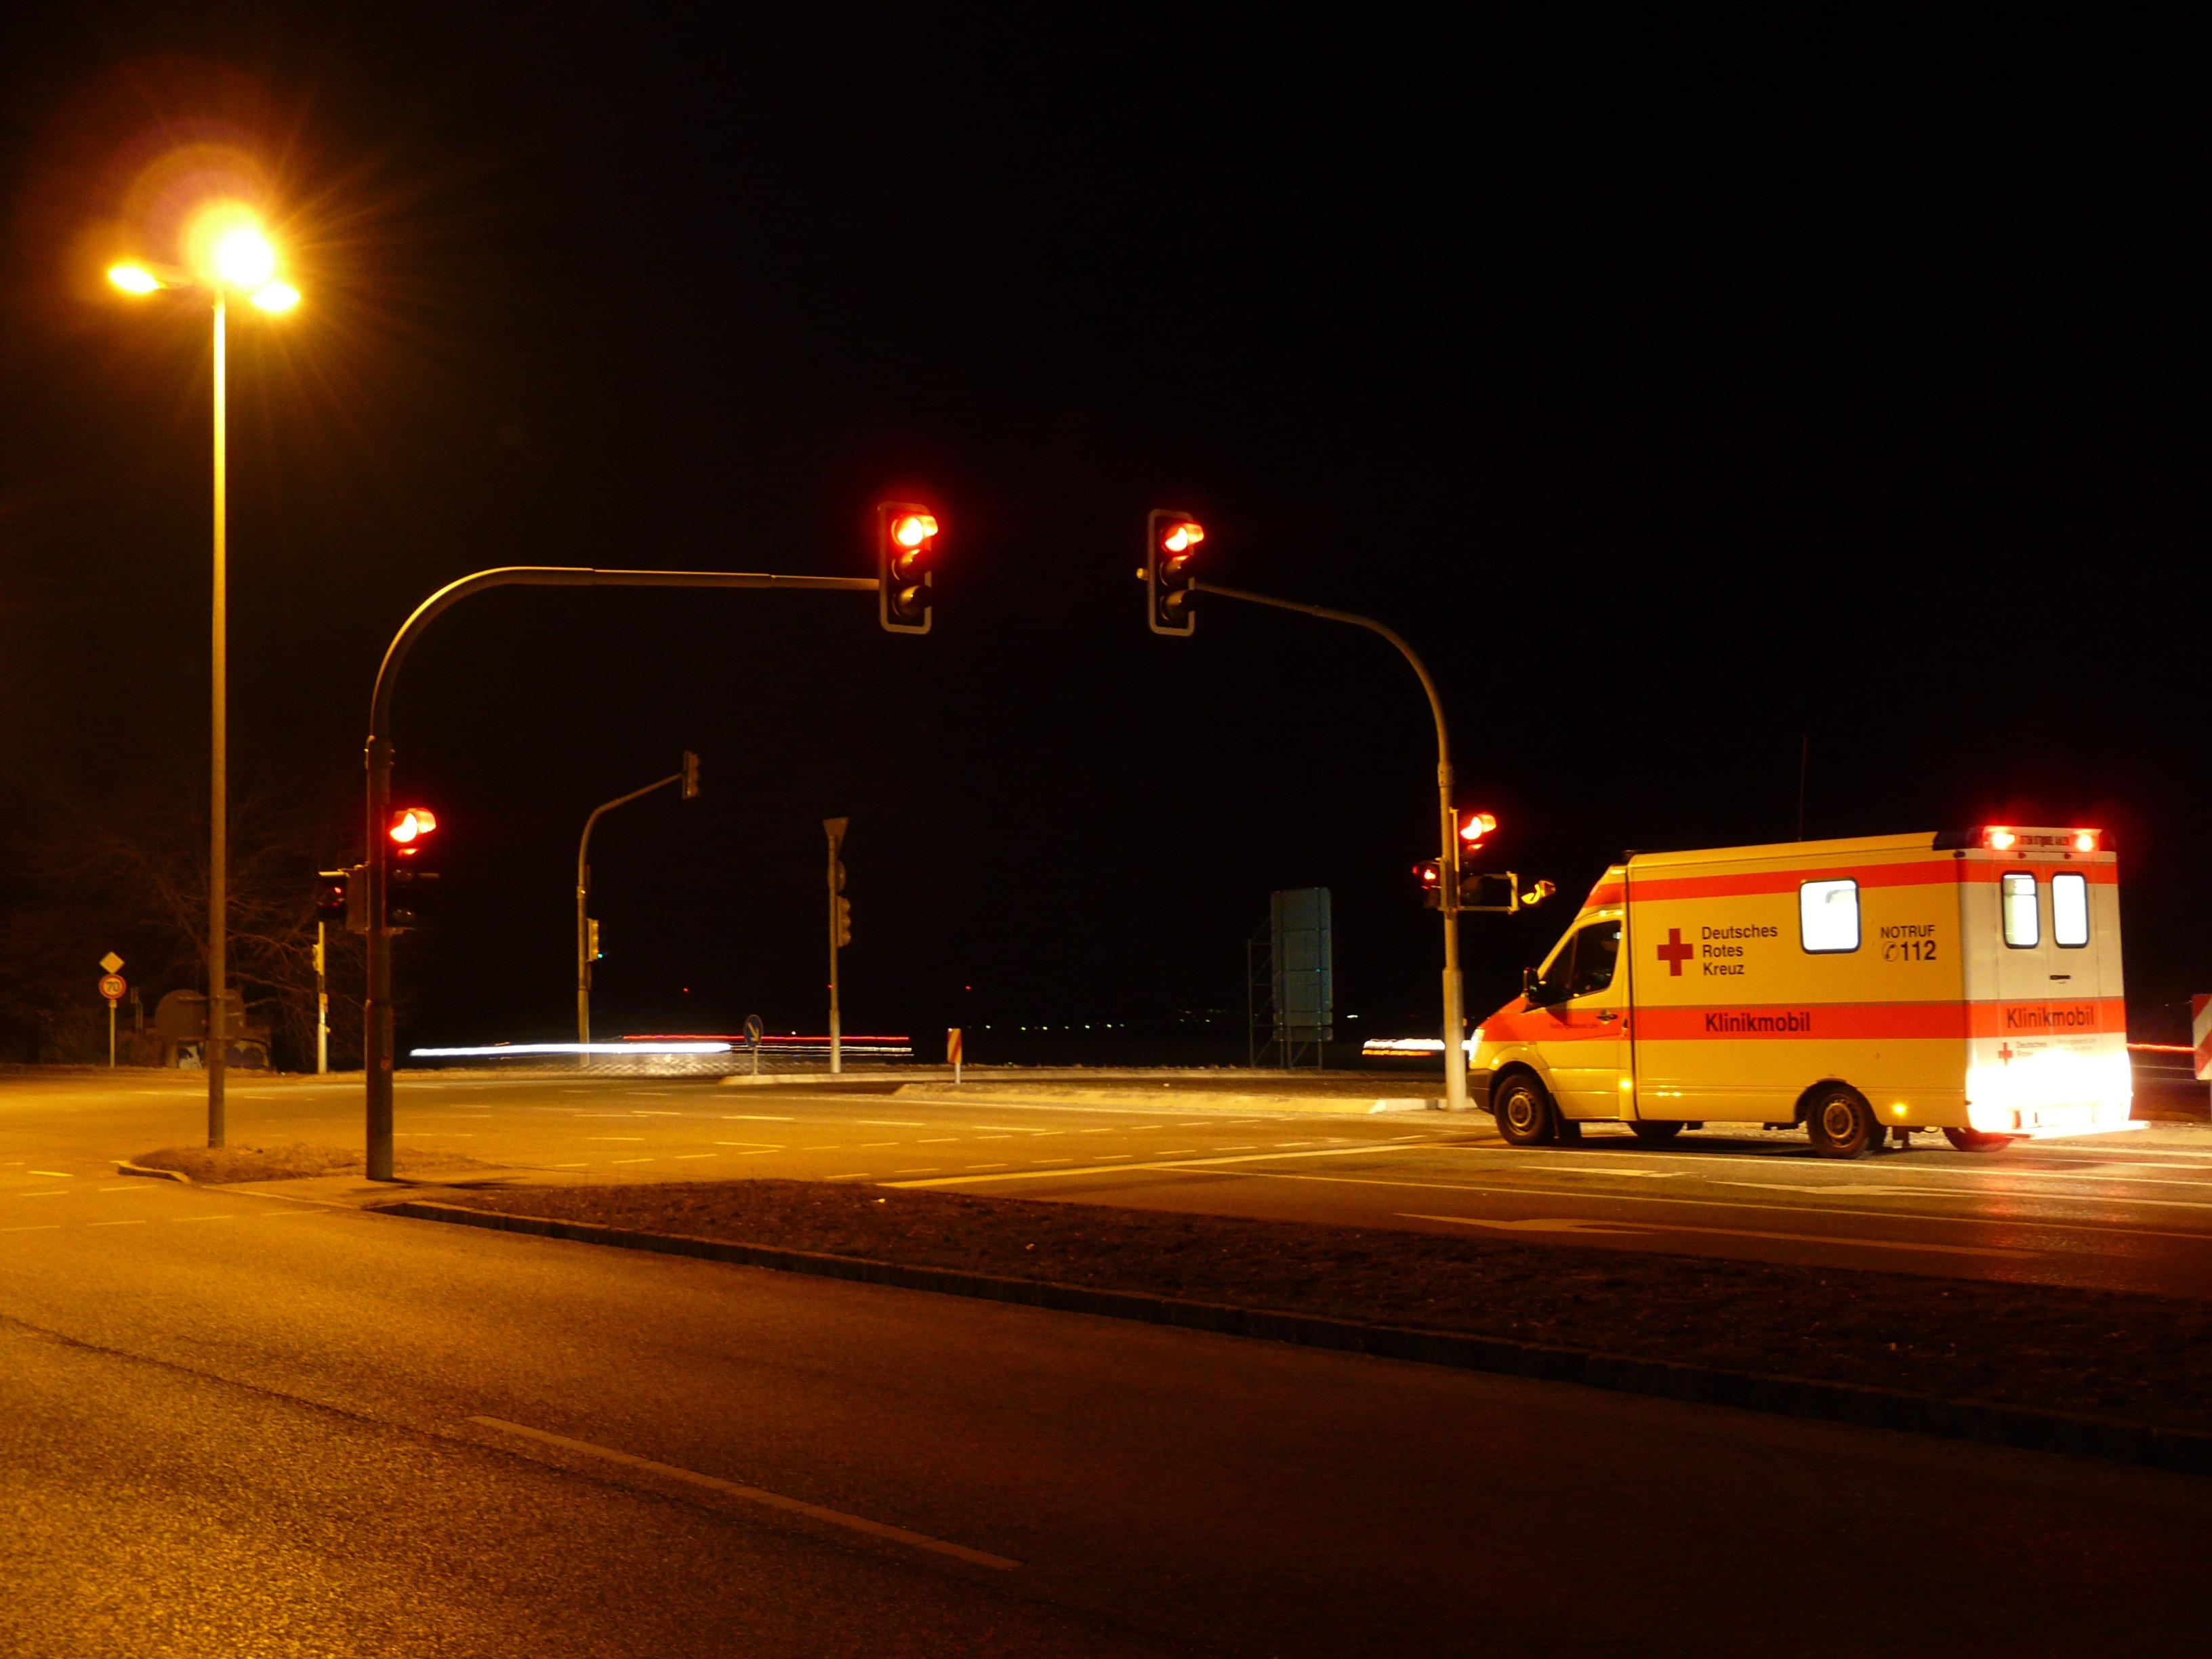
light, road, night, evening, red, darkness, street light, lighting, light fixture, ambulance, traffic lights, light signal, traffic signal